Panagia Apsinthiotissa

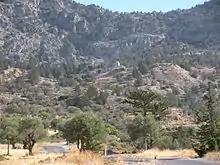
Distant view of the monastery of Panagia Apsinthiotissa from the south in 2009.

Panagia Apsinthiotissa or Absinthiotissa is a Greek Orthodox monastery located at the southern foot of the Pentadaktylos range in the Republic of Cyprus. The nearest settlements are Sychari (Συγχαρί, Tr. Kaynakköy) and Vouno (Βουνό, Tr. Taşkent). The site presently falls within the "de facto" Turkish Republic of Northern Cyprus in Girne District.